Baba Yara Stadium

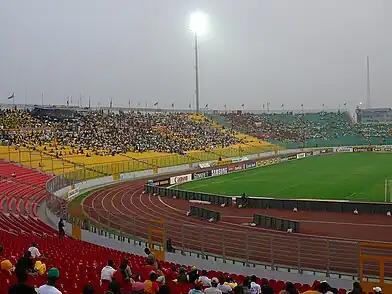
Kumasi Sports Stadium in the 26th Africa Cup of Nations

The stadium was originally built by the United African Company (UAC) in 1957 and inaugurated as a designated football pitch in 1959. The first stands were constructed in 1971. The stadium was rebuilt in 1977. It was renamed after Kumasi-born footballer Baba Yara (1936–1969, active for Asante Kotoko 1955–1961) under the New Patriotic government in 2004.